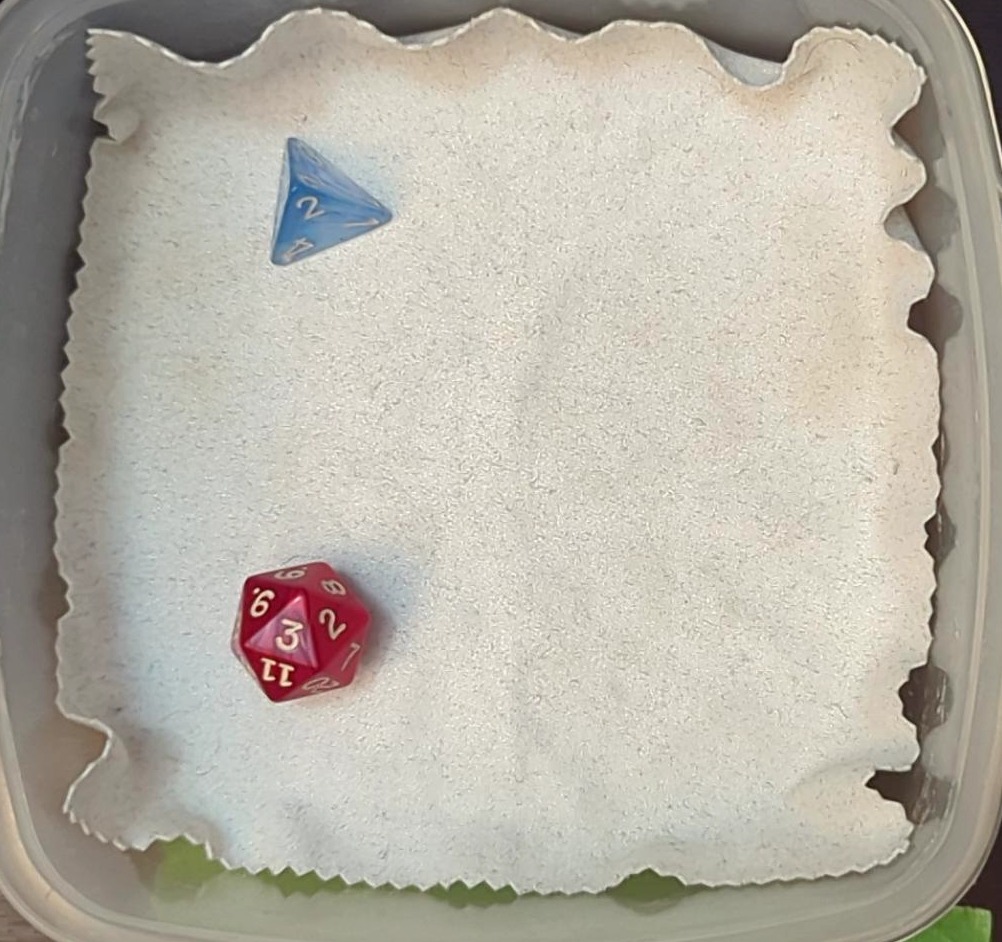
Dice in frame:
type: d4
value: 2
type: d20
value: 3
Label source: human
Face values trusted: no